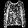
Label: Shirt